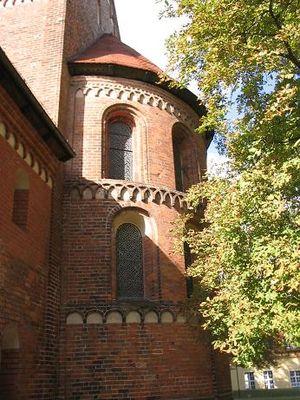
L’abbaye de Lehnin, établie dans la commune de Kloster Lehnin, au sud-ouest de Potsdam est une ancienne abbaye cistercienne. Fondée en 1180 puis sécularisée dans le cadre de la Réforme en 1542, elle héberge depuis 1911 la Fondation Louise-Henriette. L'abbaye se trouve au milieu du plateau de Zauche, au milieu des ruisseaux et forêts, à 700 m du lac de Klostersee.